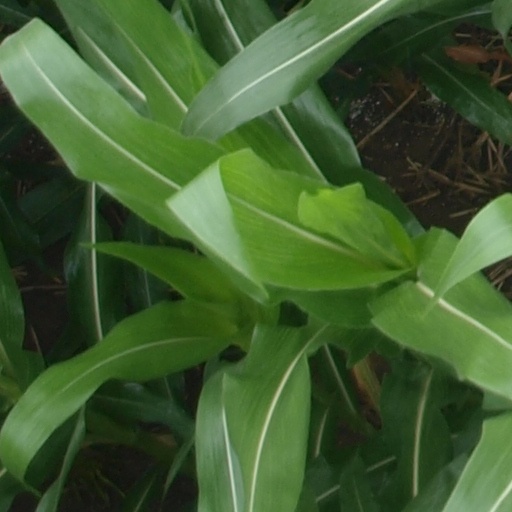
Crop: maize; corn